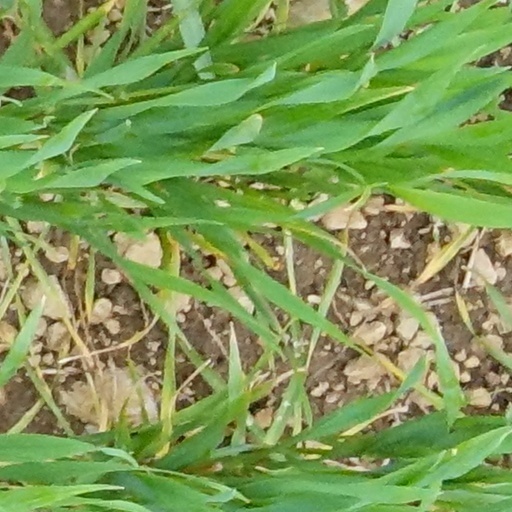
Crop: wheat